Batman Begins

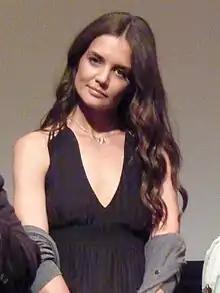
Holmes' performance was criticized by critics, noting her lack of range and depth compared to the rest of the cast.

Crowley started the process of designing the Tumbler for the film by model bashing. Crowley used the nose cone of a P-38 Lightning model to serve as the chassis for the Tumbler's turbine engine. Six models of the Tumbler were built to 1:12 scale in the course of four months. Following the scale model creation, a crew of over 30 people, including Crowley and engineers Chris Culvert and Annie Smith, carved a full-size replica of the Tumbler out of a large block of Styrofoam in two months.